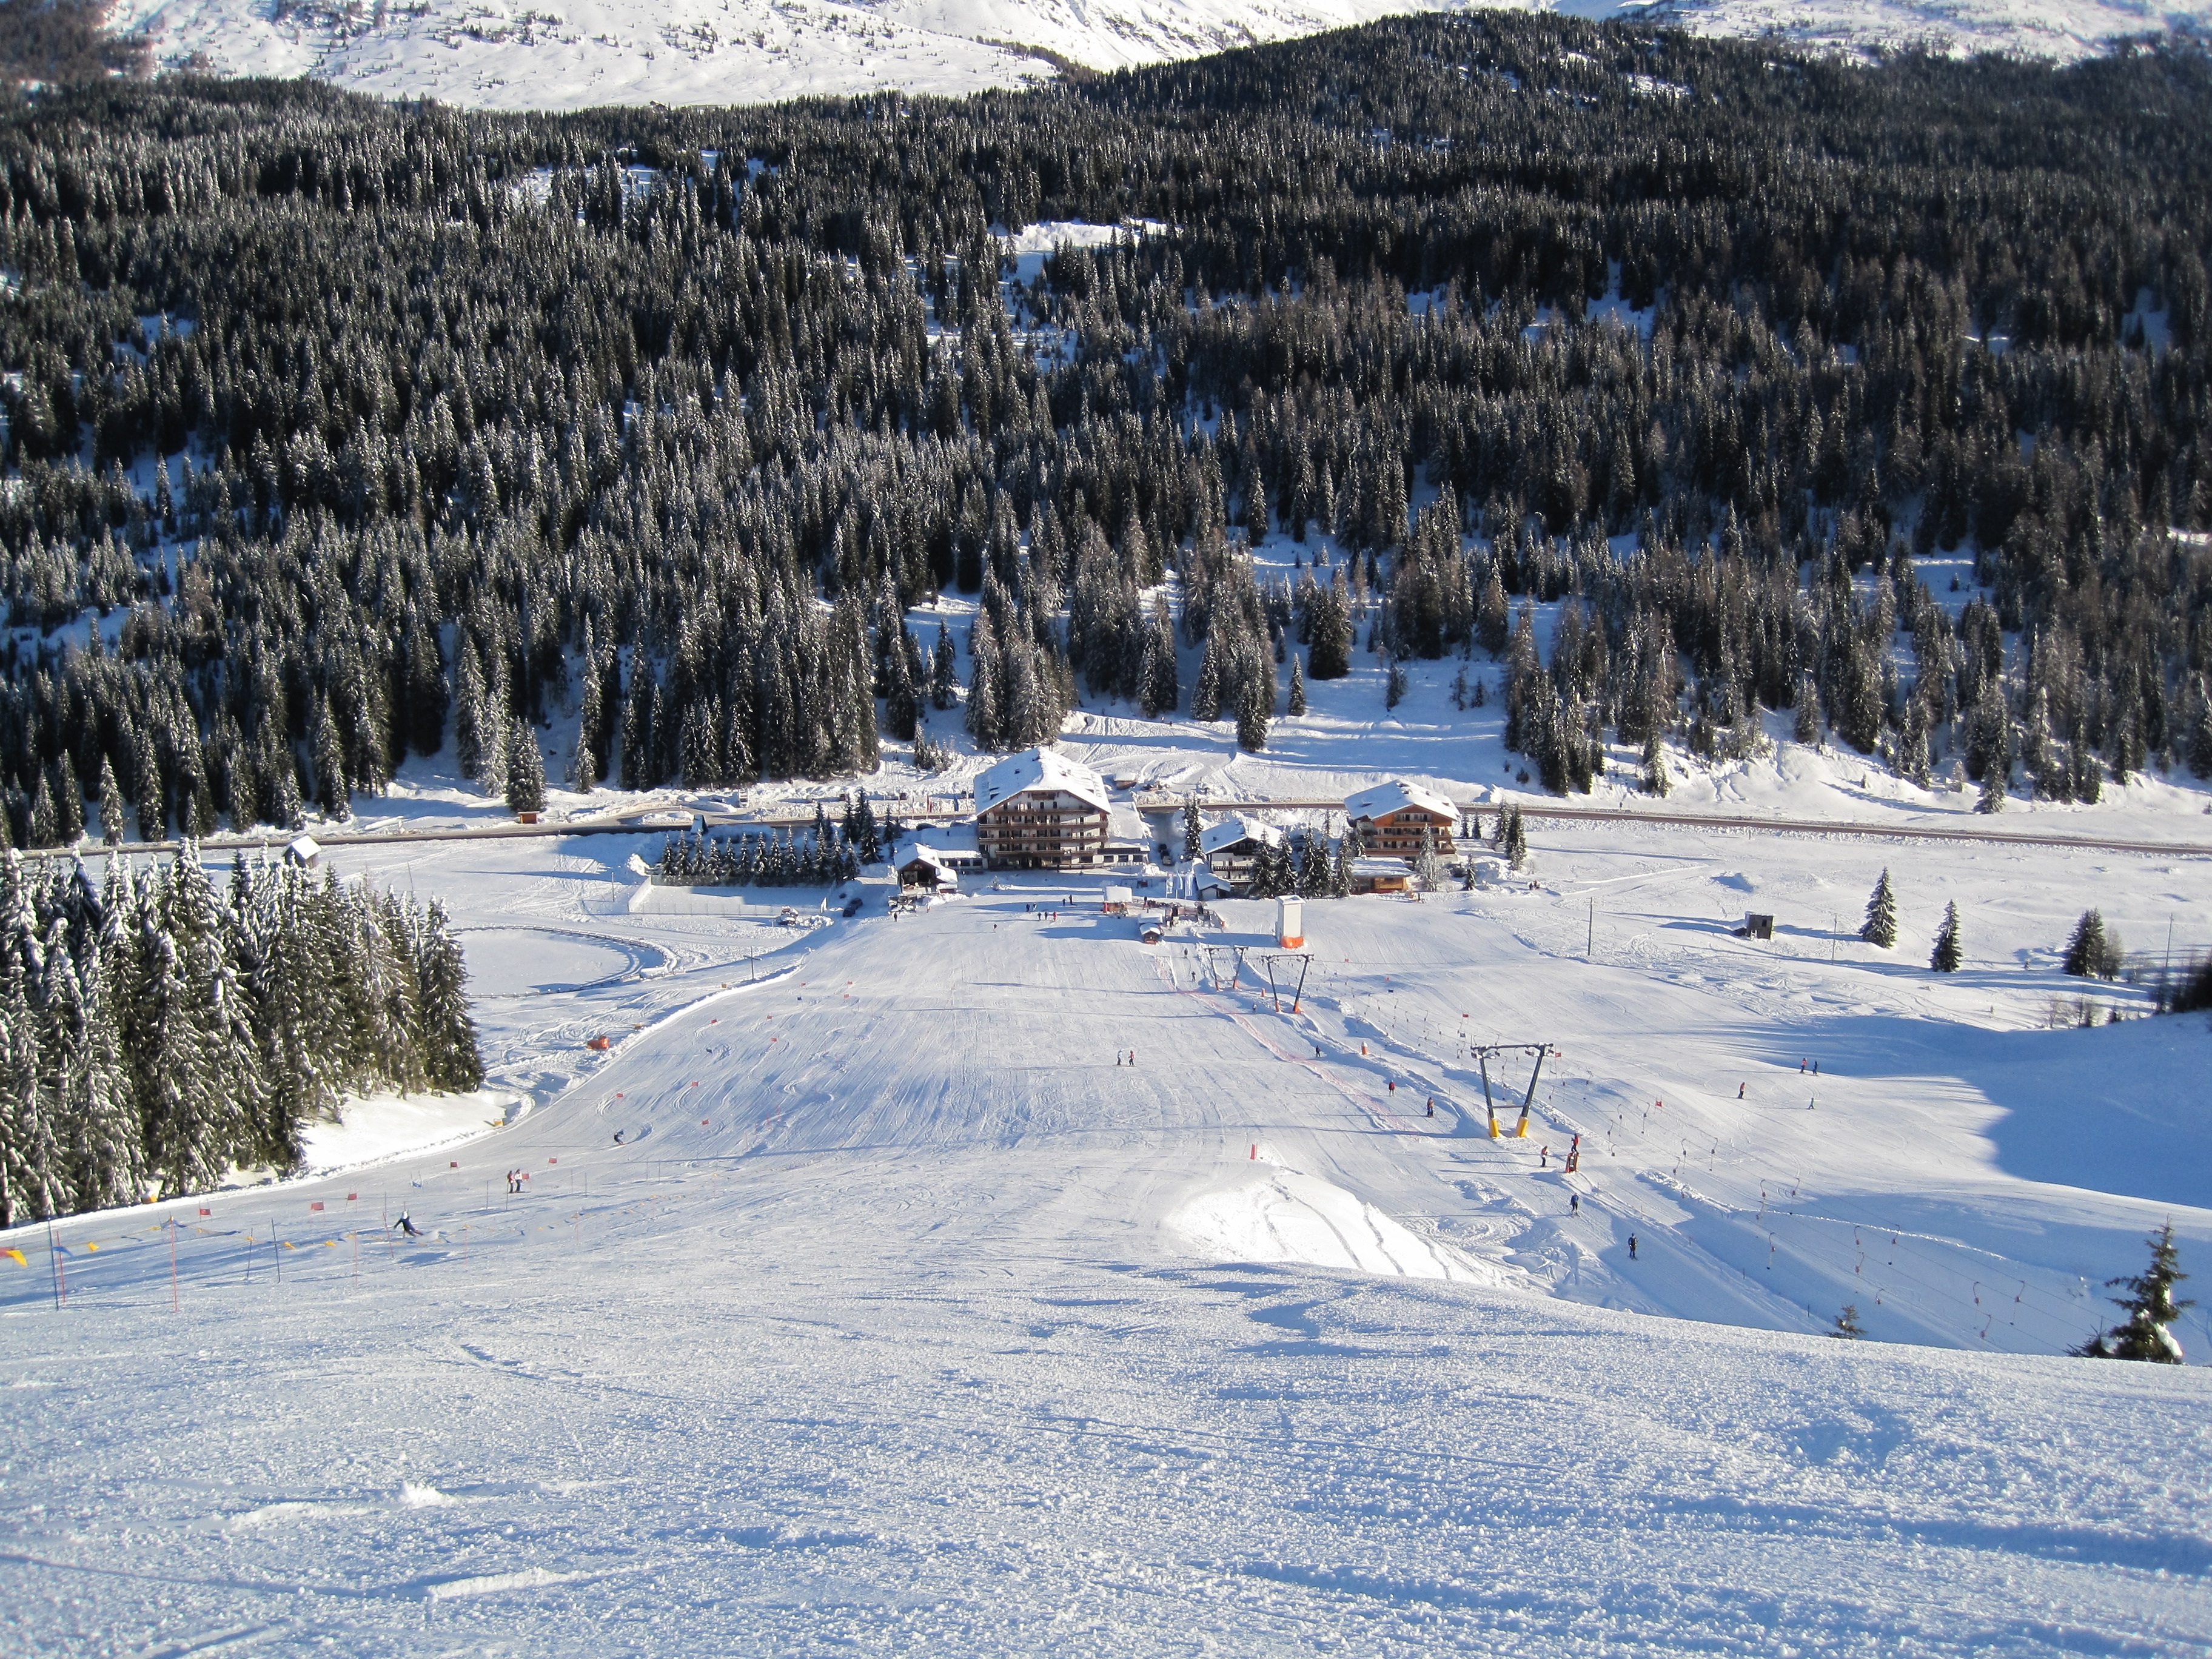
landscape, mountain, snow, winter, mountain range, weather, skiing, season, winter sport, sports, resort, ski, footwear, piste, ski slope, nordic skiing, ski equipment, geological phenomenon